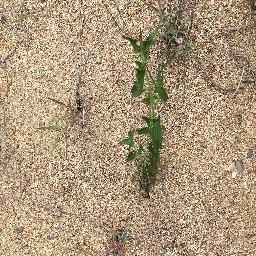
Label: siam_weed